Club Atlético Independiente

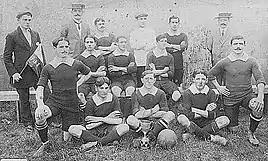
Independiente players with the club's first official trophy (1909)

There was a clear difference in level between the AFA's Second Division and the Central League to which they were accustomed. Their first participation in AFA culminated in the second-to-last place, which relegated them to the 1908 Third Division and led to the departure of some original players, such as Rosendo Degiorgi. With a bad performance at the league, poor stadium condition and the members having to travel on horse to a field far away from their houses, it was a matter of discussion whether Independiente should have continued existing, but passion for football won and further efforts were made.